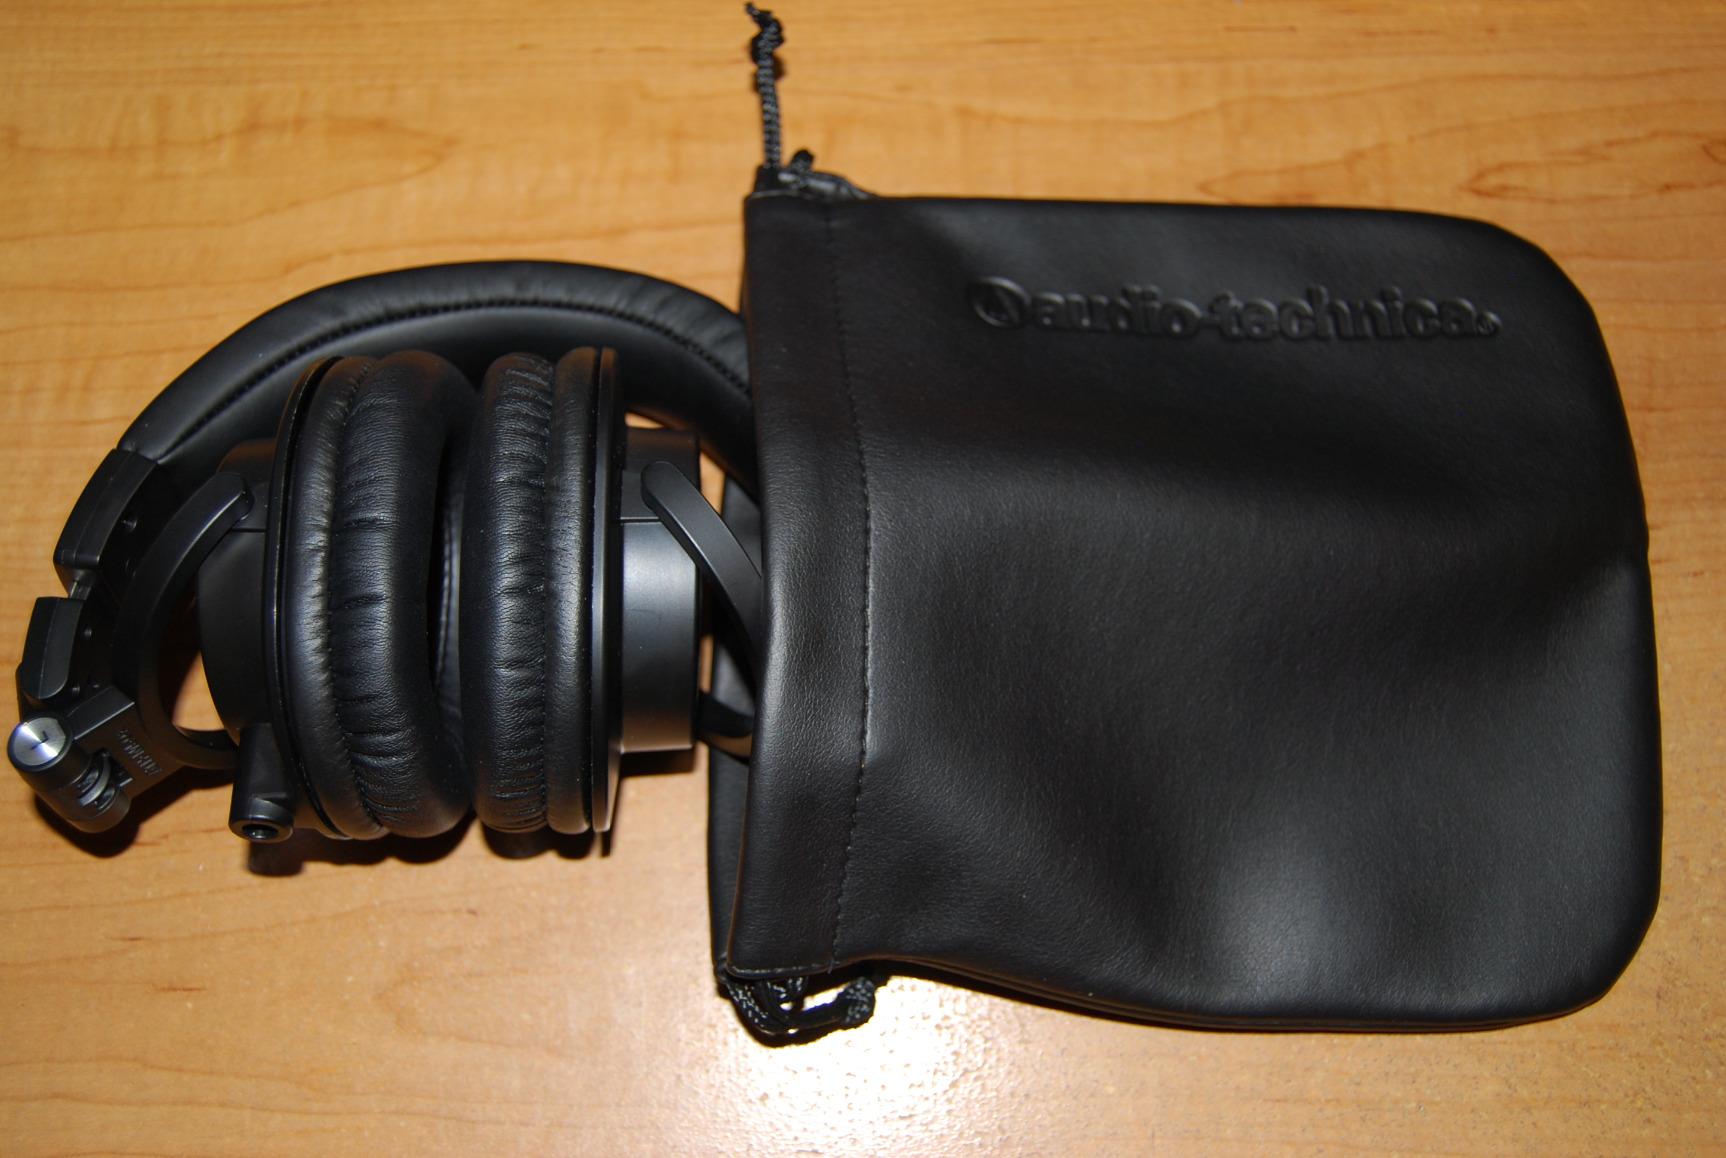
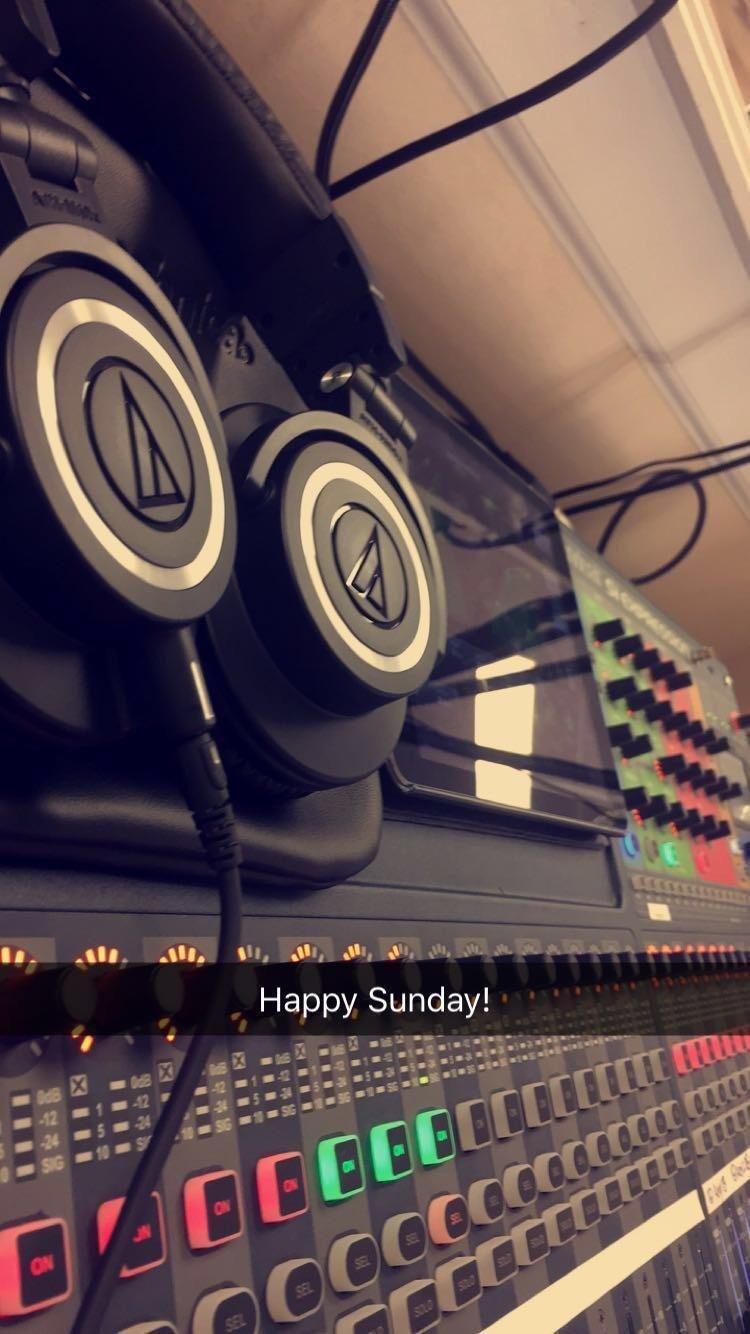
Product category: headphones
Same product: yes